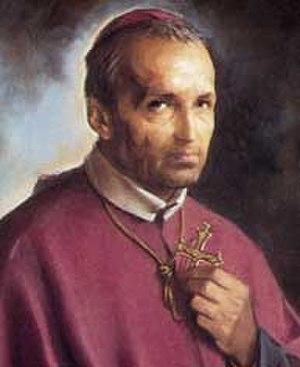
Missão Abreviada est le titre d’un livre de prédication rédigé par le prêtre catholique Manuel José Gonçalves Couto et paru au Portugal en 1859.
Alphonse Marie de Liguori est un prélat, fondateur de la congrégation du Très Saint Rédempteur, reconnu saint et docteur de l'Église par l'Église catholique.